206th Field Artillery Regiment

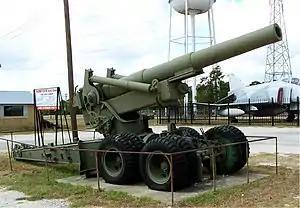
A M-115 203 mm howitzer on display at Bastrop, Texas, United States

The 206th Coast Artillery Regiment was deployed to Dutch Harbor in the Aleutian Islands, Alaska and had been on station for approximately four months when the Japanese Navy attacked Pearl Harbor on 7 December 1941. The 206th CA was equipped with the M1918 3-inch Gun (an older model with a vertical range of 8,200 m), .50-caliber machine guns, and Sperry searchlights.